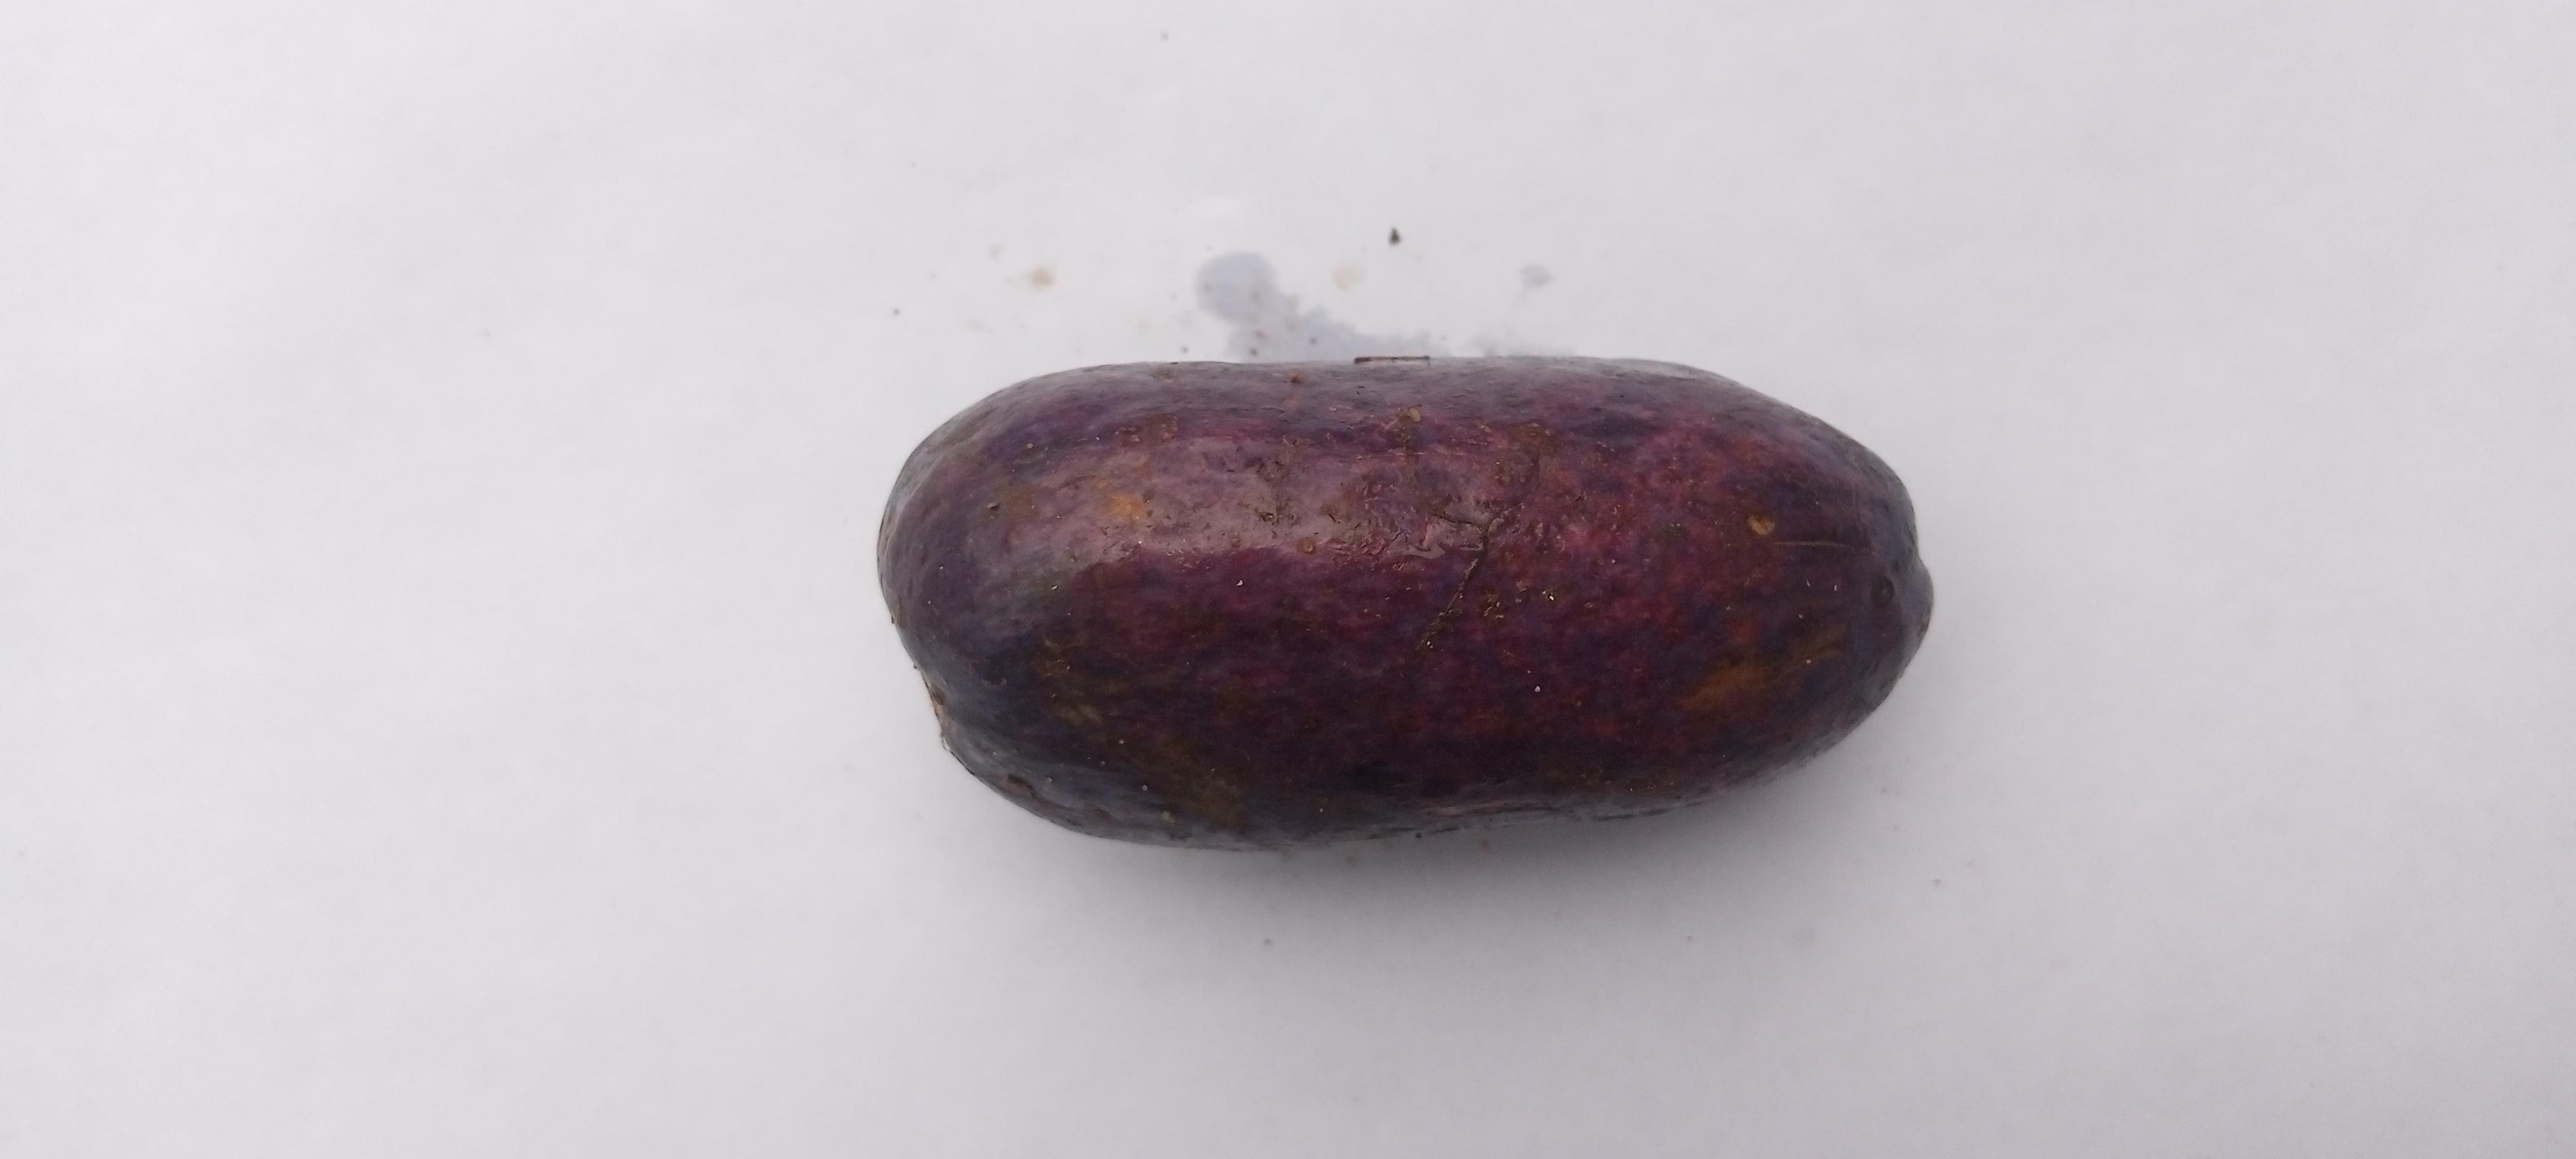
Plum grade: unaffected